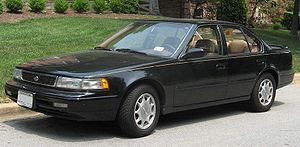
Nissan Maxima / Byggeserier / Nissan Maxima (J30) (1988−1995)
Nissan Maxima J30, USA-version
Nissan Maxima er en bilmodel i den øvre mellemklasse, bygget af den japanske bilfabrikant Nissan i flere generationer siden 1981.